Foxface rabbitfish

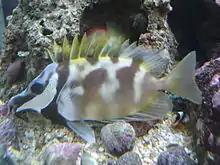
During nighttime or when stressed the foxface rabbitfish changes to a duller mottled pattern

The foxface rabbitfish is omnivorous, eating mostly algae and zooplankton. They may be territorial, adults are normally found as either solitary individuals or in pairs and are associated with branching "Acropora" corals. Juveniles and subadults may sometimes form large schools, feeding on algae growing on the bases of "Acropora" corals. This species produces venom in the spines of its fins. In a study of the venom of a congener it was found that rabbitfish venom was similar to the venom of stonefishes.